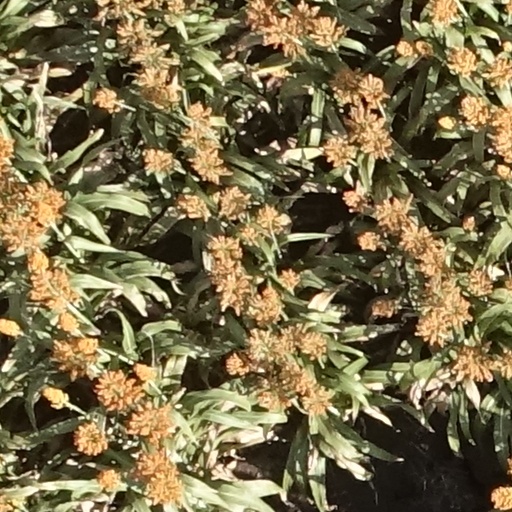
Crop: sorghum